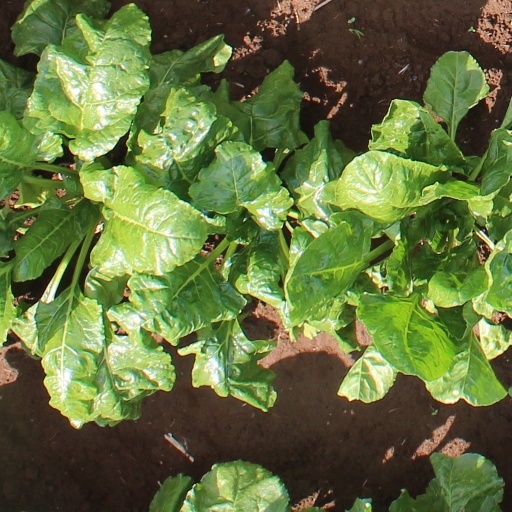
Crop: sugar beet